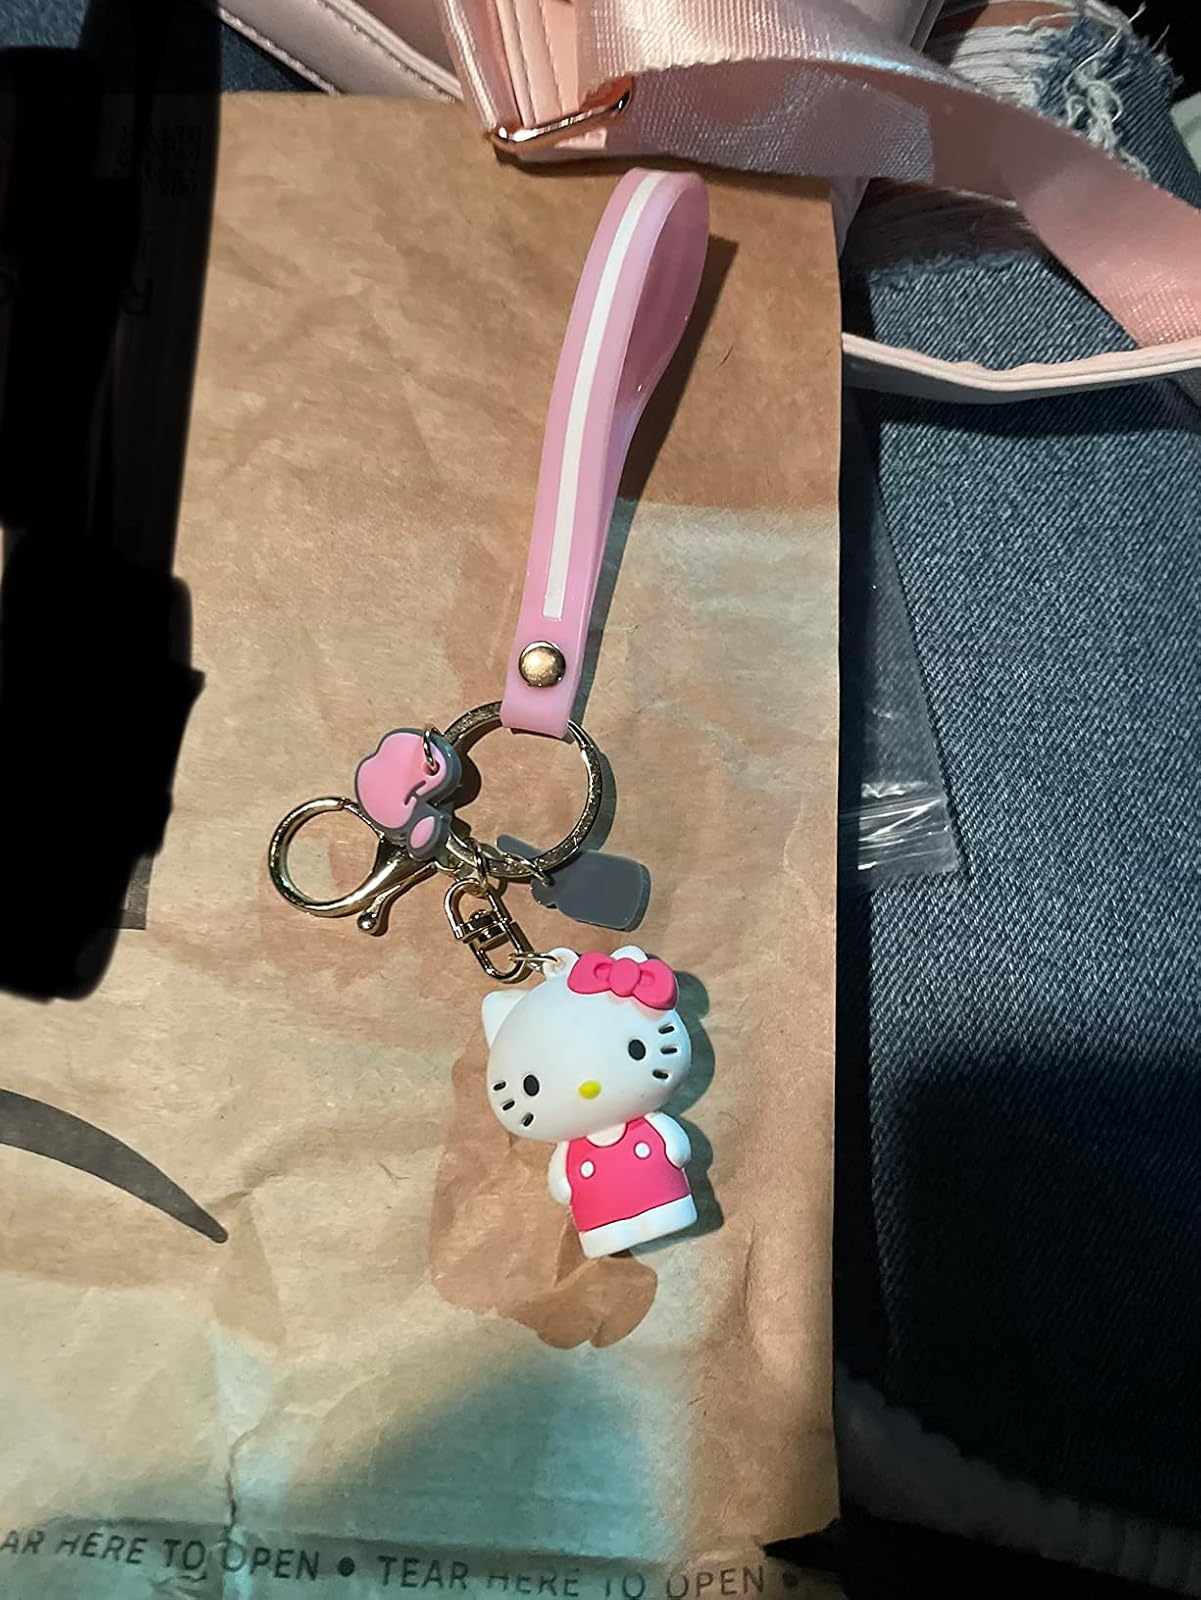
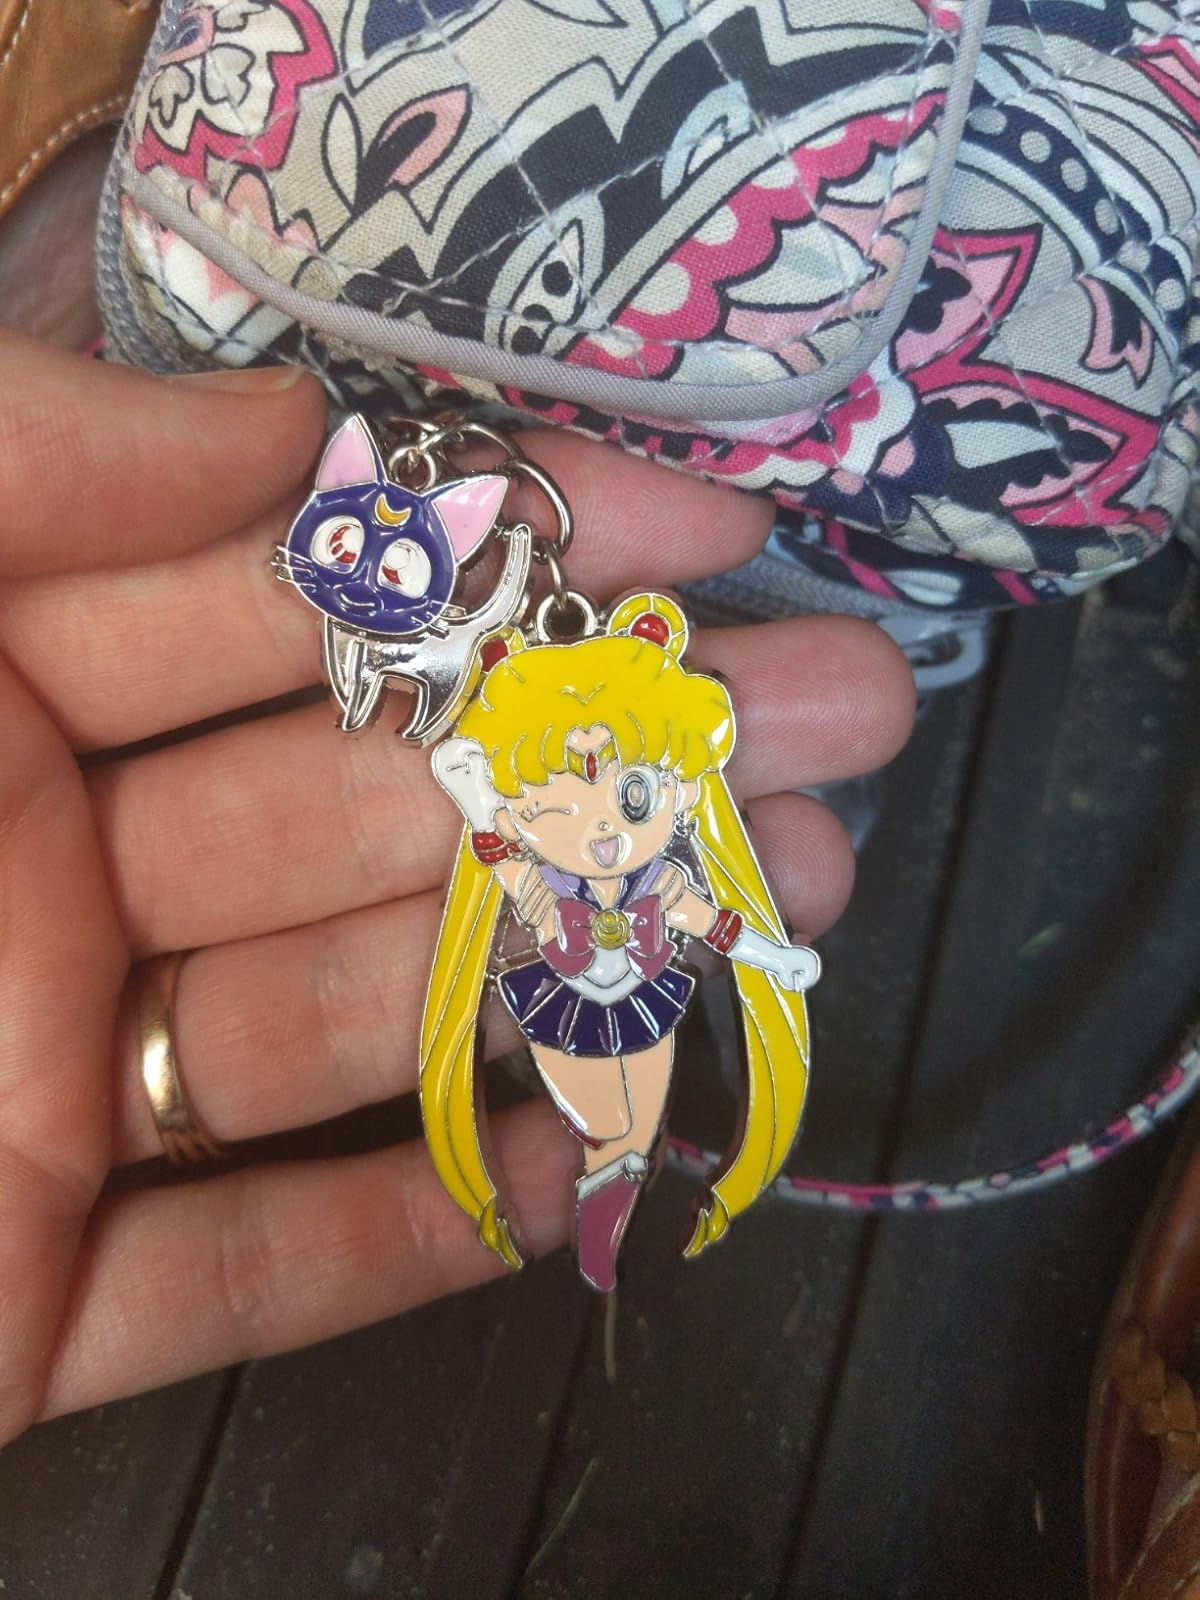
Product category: accessories_keychain
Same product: no